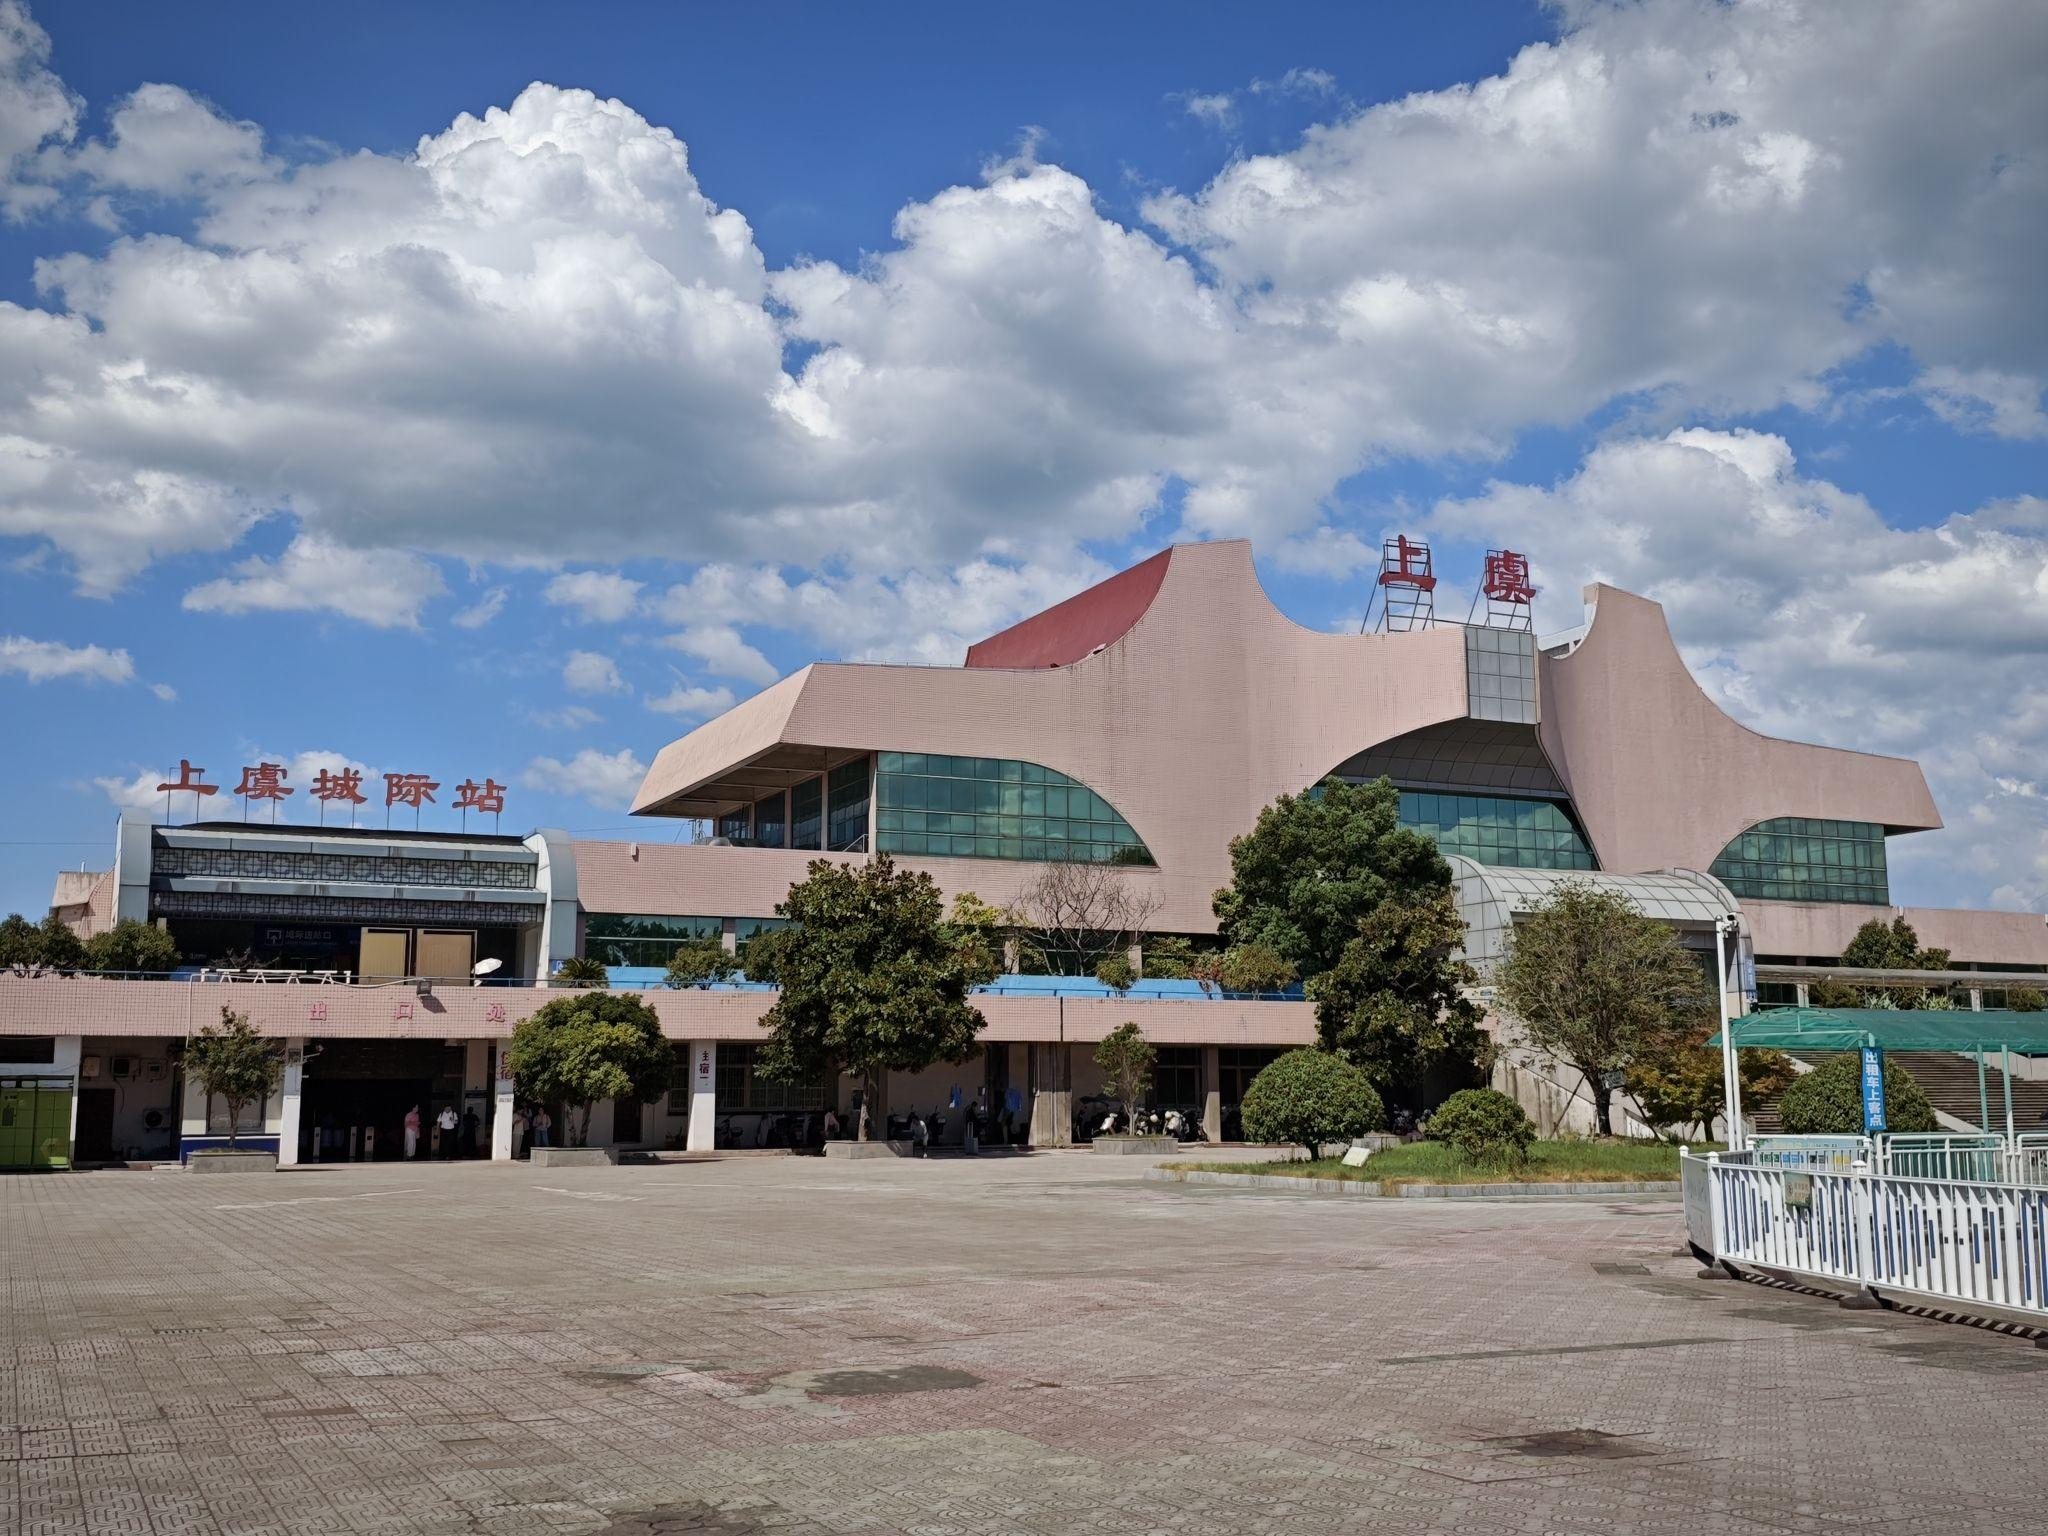
地标名称：上虞站
所在城市：绍兴市·上虞区